Library of the Printed Web

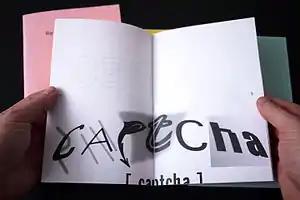

Library of the Printed Web is a physical archive devoted to web-to-print artists’ books, zines and other printout matter. Founded by Paul Soulellis in 2013, the collection was acquired by The Museum of Modern Art Library in January 2017. The project has been described as "web culture articulated as printed artifact," an "archive of archives," characterized as an "accumulation of accumulations," much of it printed on demand. Techniques for appropriating web content used by artists in the collection include "grabbing", "hunting", "scraping" and "performing", detailed by Soulellis in "Search, Compile, Publish," and later referenced by Alessandro Ludovico.